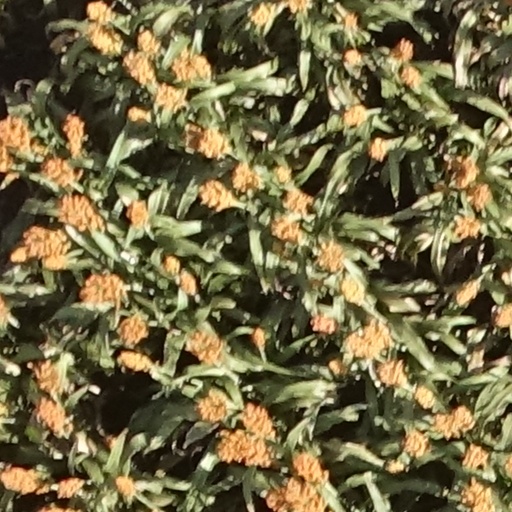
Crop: sorghum